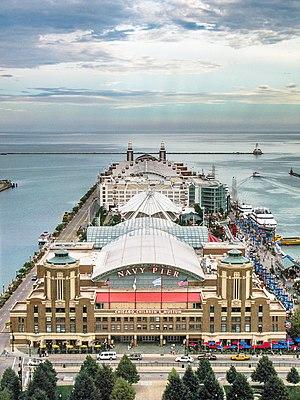
La jetée Navy est une jetée de plus d'un kilomètre de long sur les rives du lac Michigan à Chicago aux États-Unis. Elle fut construite entre 1914 et 1916 pour la somme de quatre millions et demi de dollars et se situe dans le quartier de Streeterville à proximité du phare de Chicago. La jetée faisait partie du plan de développement de Chicago, dit « Plan Burnham », dessiné par les architectes et urbanistes Daniel Burnham et Edward H. Bennett. En anglais, le nom officiel était alors le Municipal Pier #2. Il était destiné à accueillir les navires des Grands Lacs et les marchandises qu'ils convoyaient grâce aux grands entrepôts construits sur toute sa longueur. Il accueillait également les passagers des navires qui proposaient des excursions sur le lac. La jetée Navy est aujourd'hui un parc d'attractions de la ville, fréquenté chaque année par plus de huit millions de visiteurs. La jetée a été inscrite le 14 novembre 1977 sur la liste des Chicago Landmarks par la ville de Chicago et depuis 13 septembre 1979 sur la liste du Registre national des lieux historiques par le National Park Service.